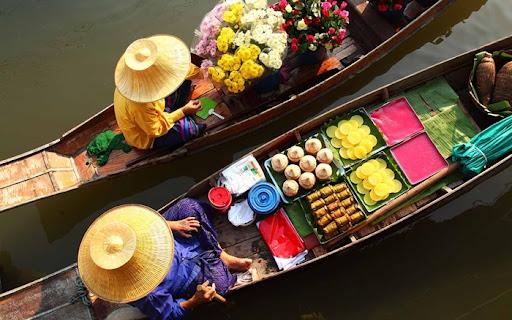
có một người phụ nữ mặc áo vàng xuất hiện trên chiếc ghe chở hoa